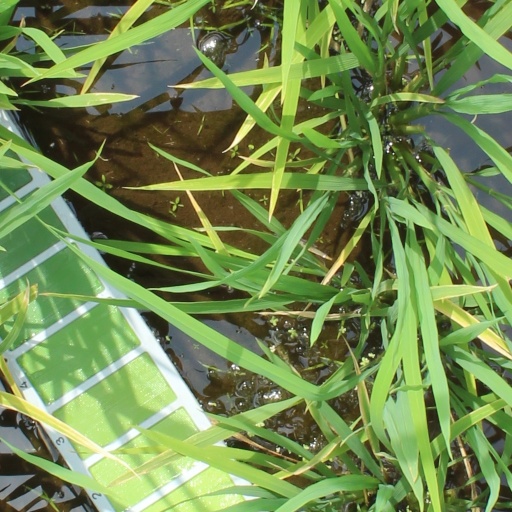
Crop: rice